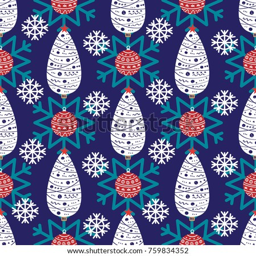
christmas seamless pattern with the image of trees and snowflakes in style